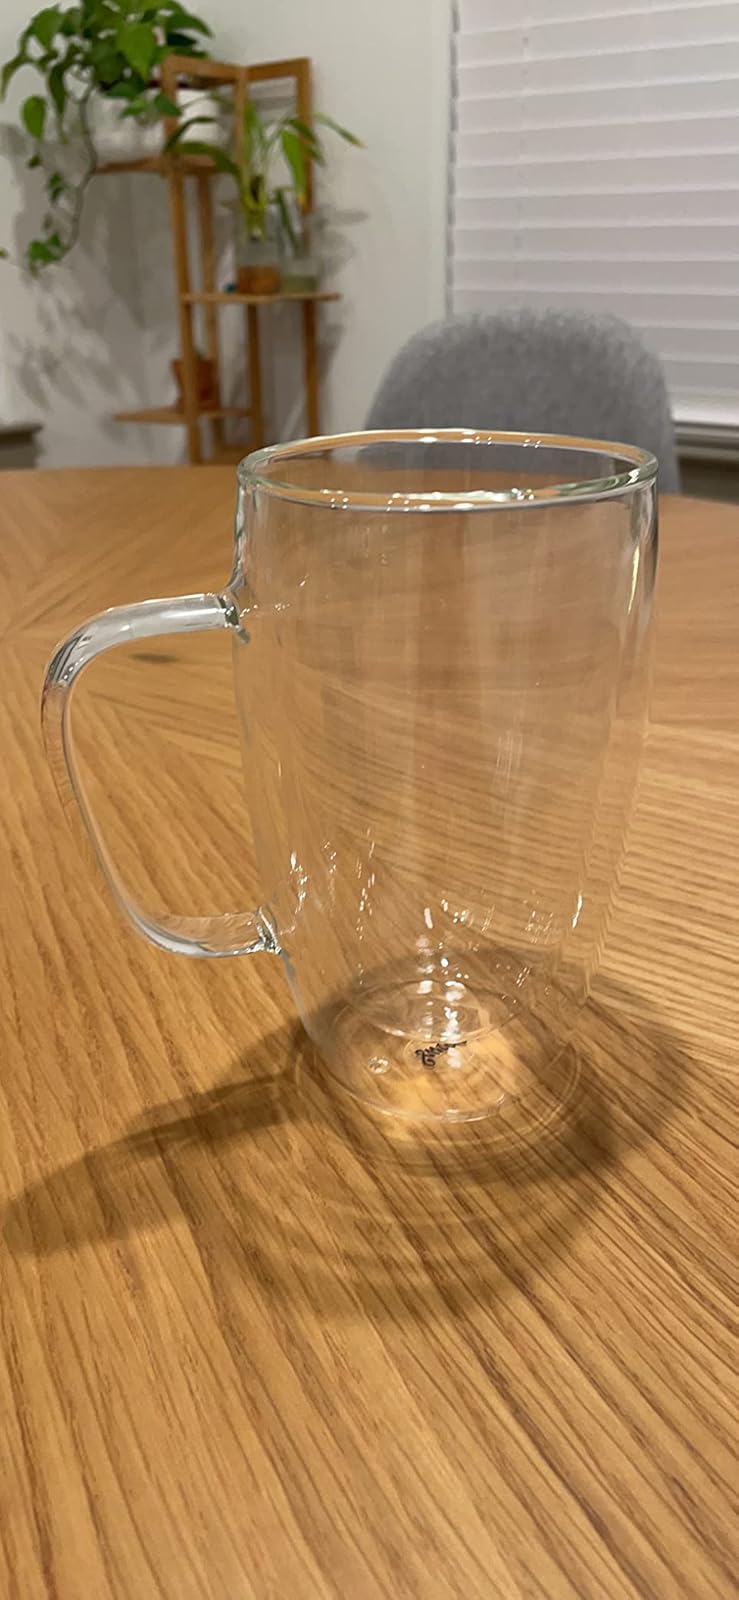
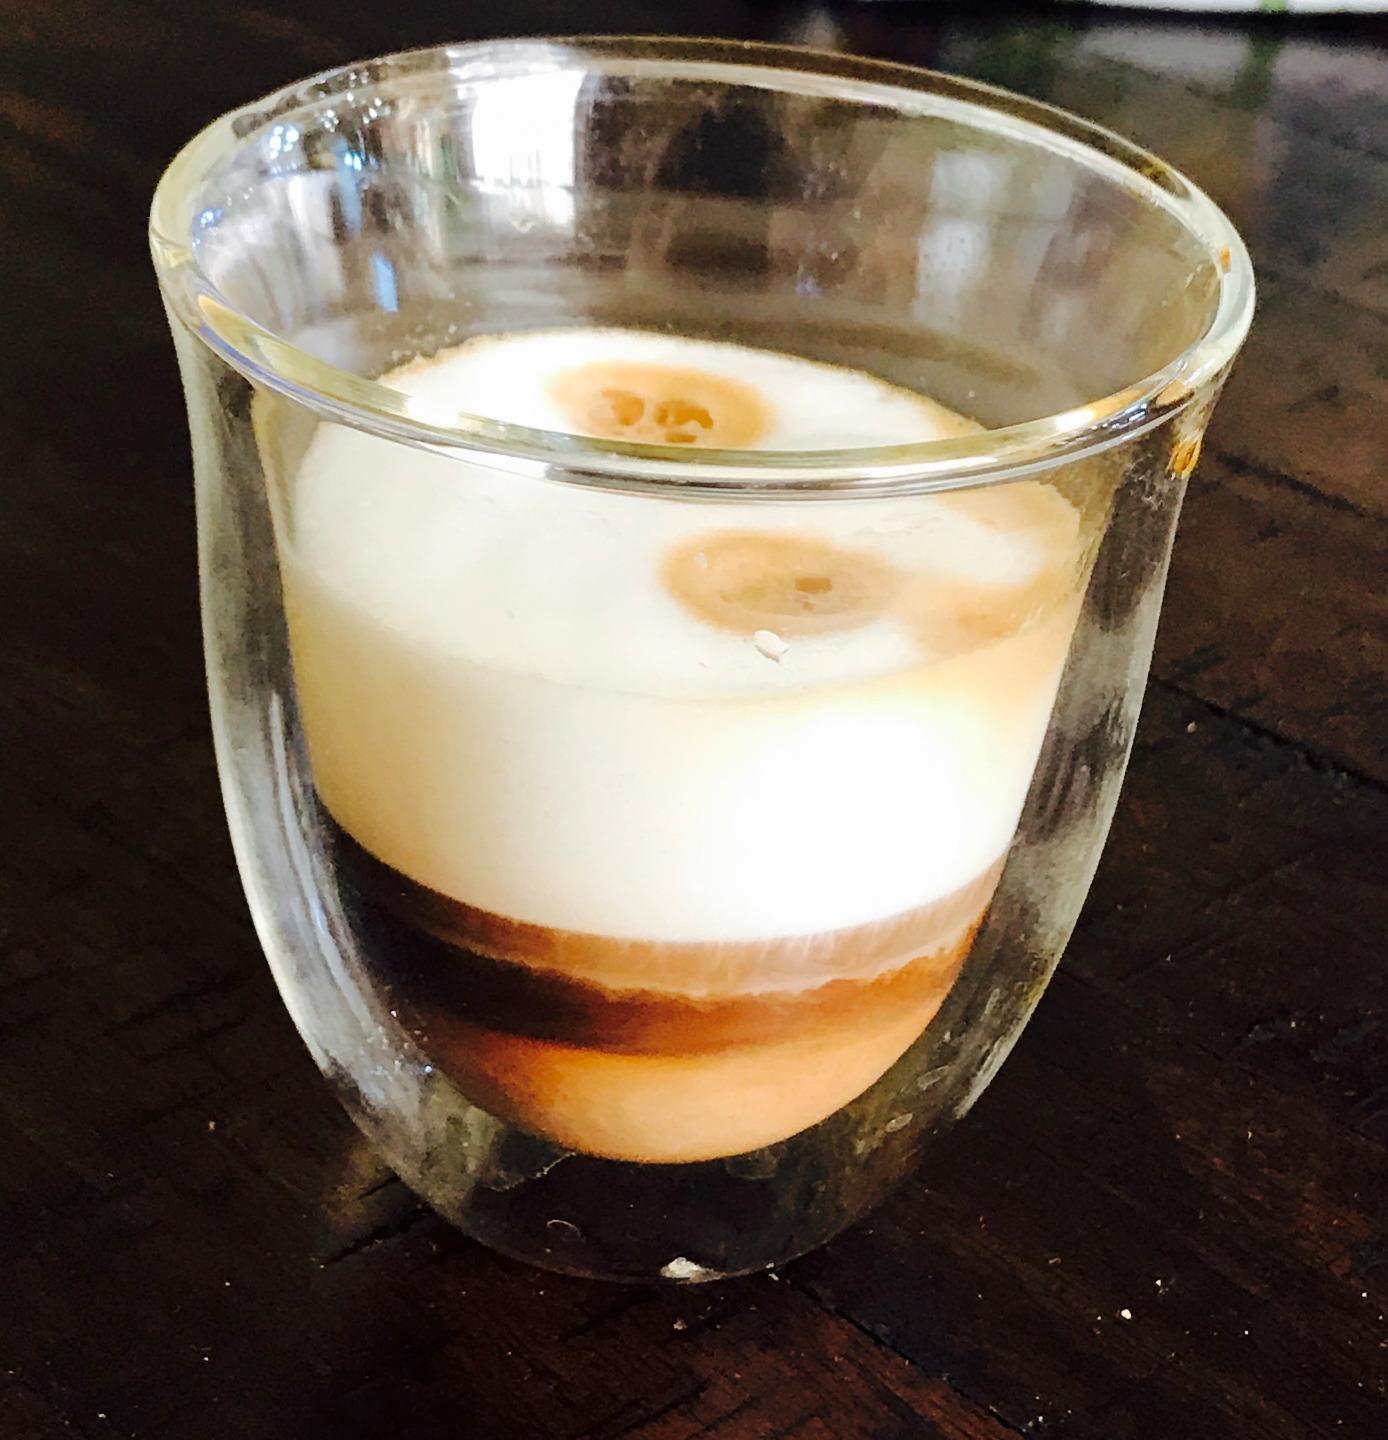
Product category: items_mug
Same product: no